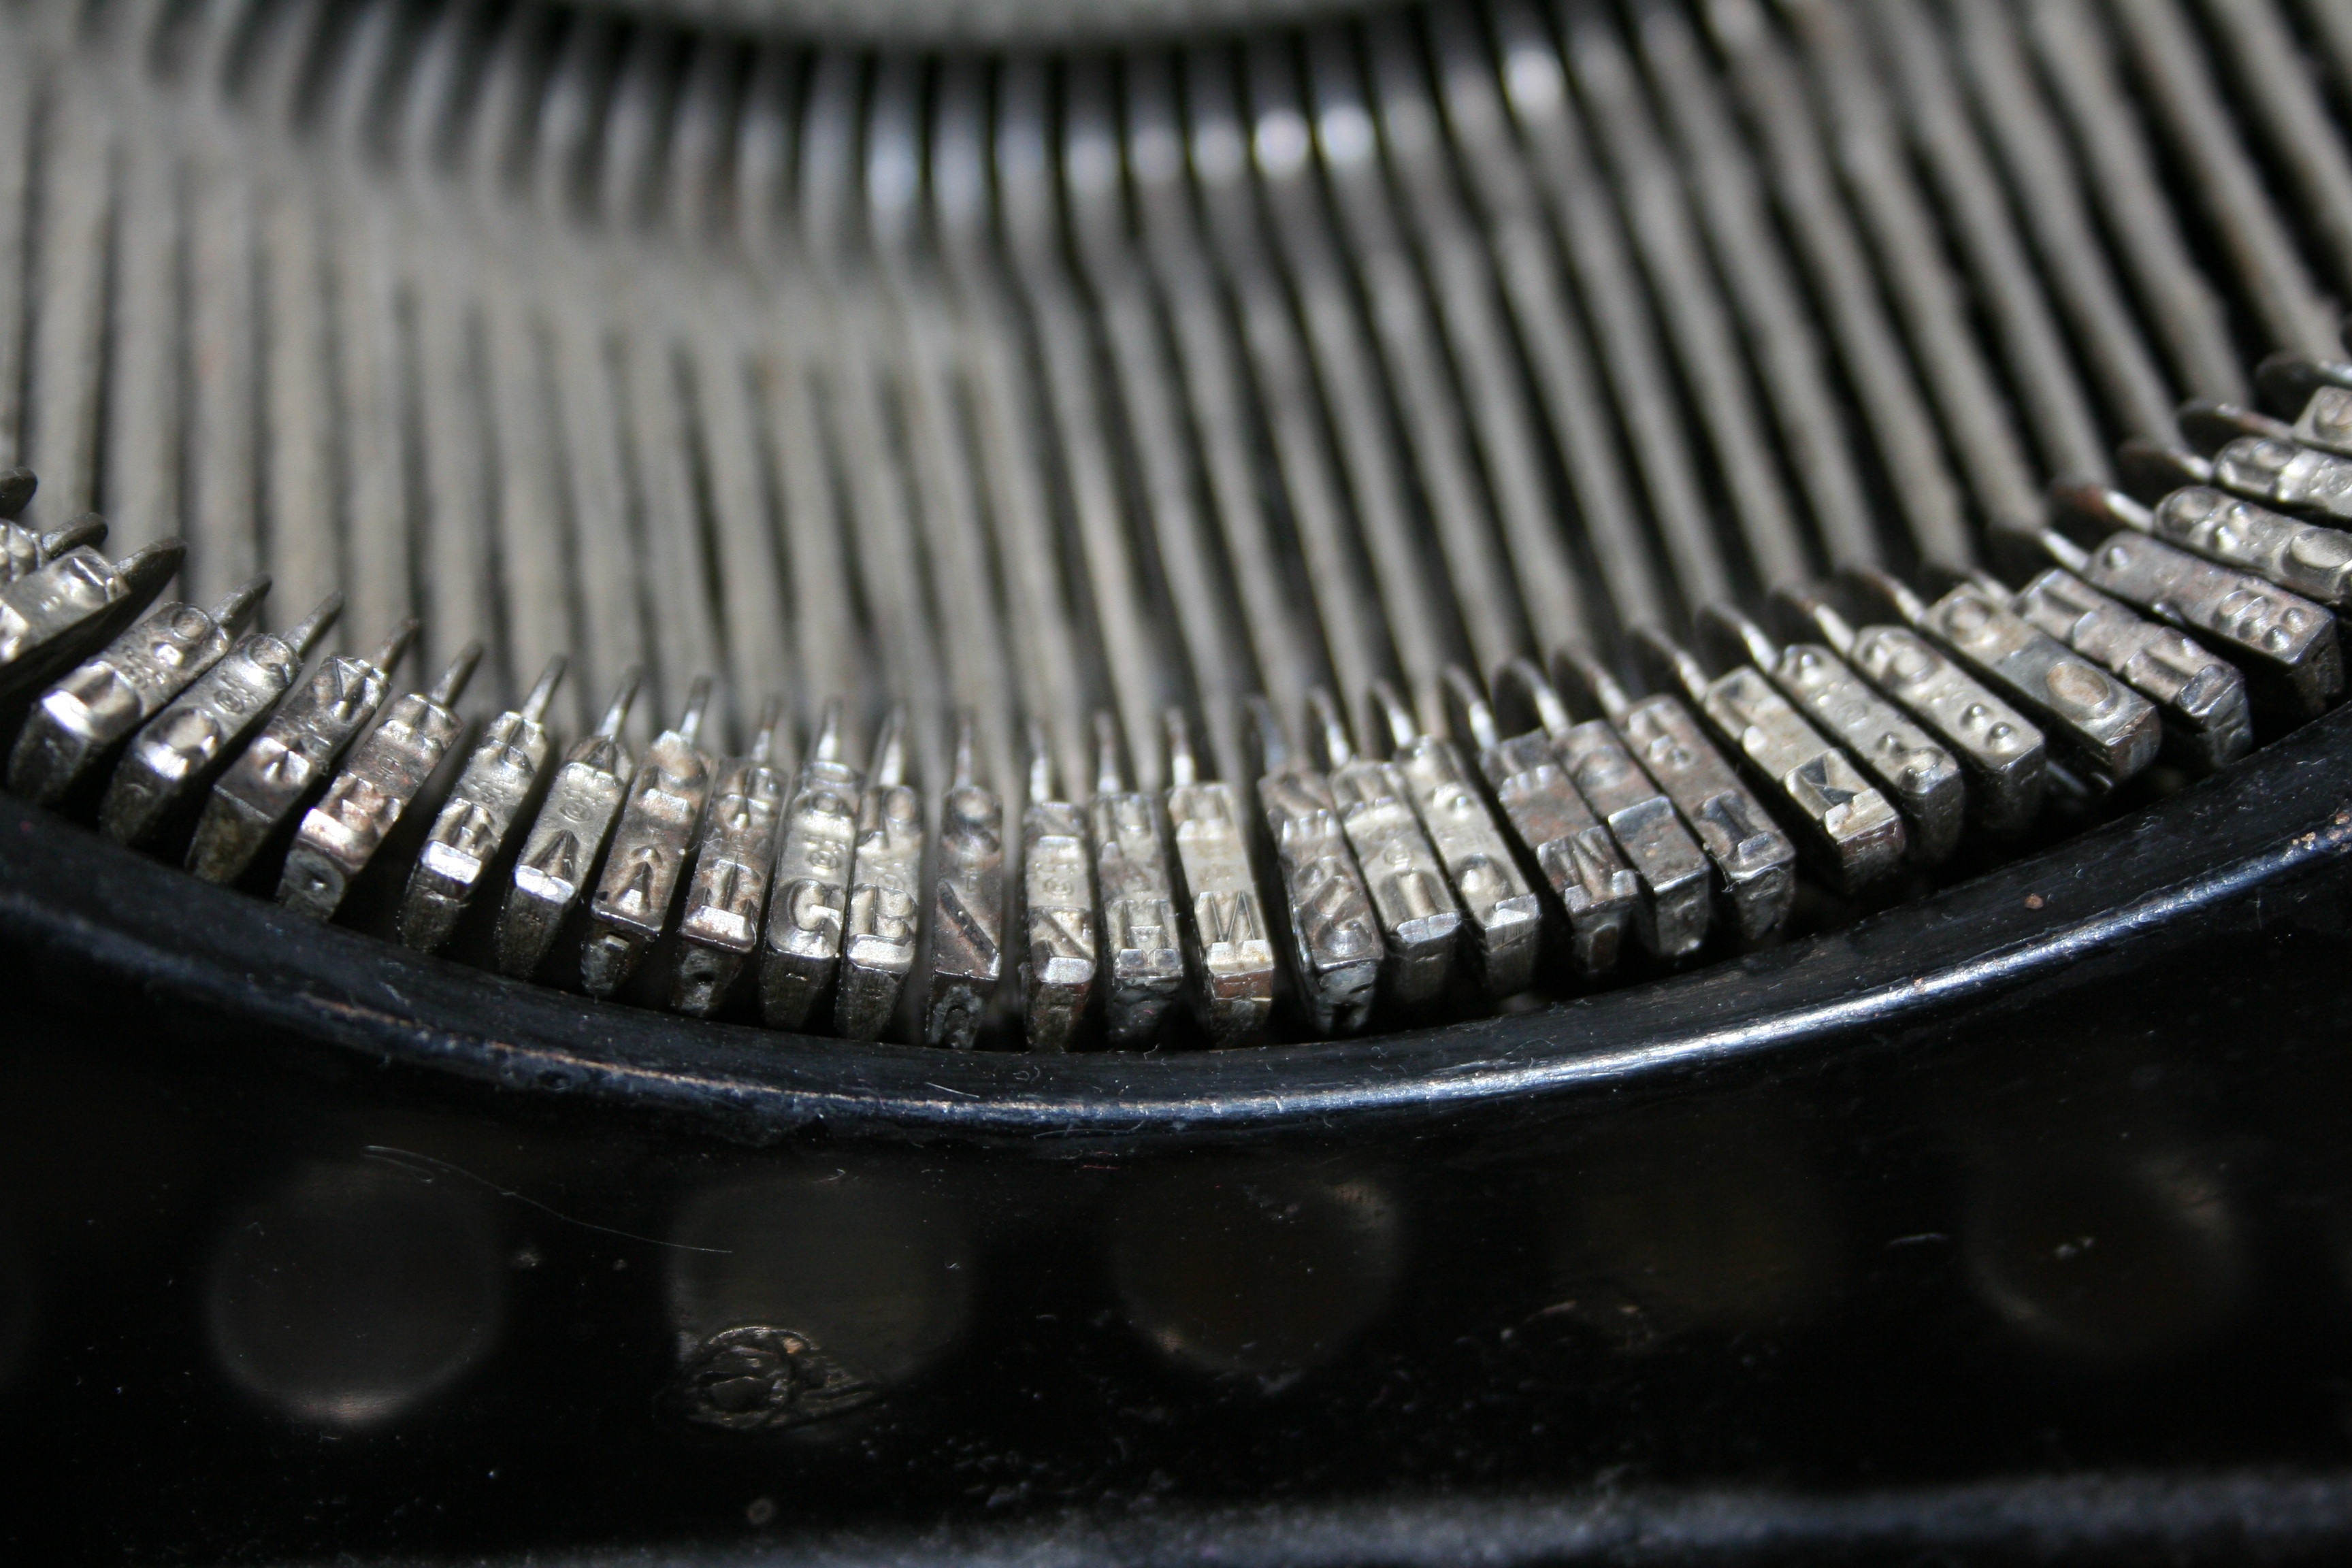
wheel, old, typewriter, close up, letters, printing house, office equipment